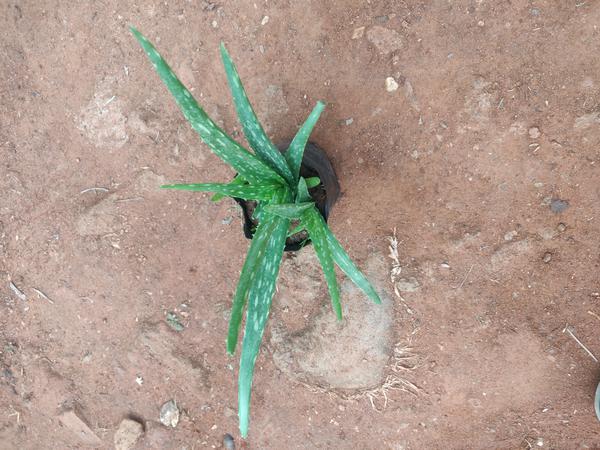
Plant: Aloevera